Hadleigh, Suffolk

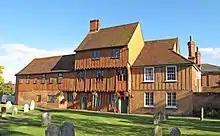
The Market House

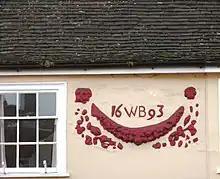
Pargeting at 81, High Street

The Guildhall buildings are, in fact, formed of three separate structures, all of which lie to the south of the churchyard: the Market House, the Guilds Halls and the New Town Hall (Grand Hall). They are located on land that belonged originally to the manor of Toppesfield Hall. In 1252, king Henry III of England granted a weekly market and an annual fair to Gilbert de Kirkeby, his wife Lauretta and their heirs. By 1438, the Lord of the Manor was William de Clopton, who granted these rights, to fifteen trustees, with an initial annual payment of 6s 8d. In 1438, the Hadleigh Market Feoffment was formed, to manage the market and buildings. The oldest part of the complex, the Market House, fronts the churchyard. Later the Guilds Halls were built and the final addition was the New Town Hall. Abutting the Market House to the west was the 'Long Hall newly built' (1438), which appears to have been the home of the Grammar School, the earliest record of which is dated 7 May 1382. Its last use was as almshouses and accommodation for the Dean's servants; but it was seriously damaged in a storm in 1884 and was demolished.